Higashi-Karatsu Station

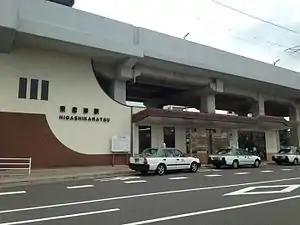
The north entrance of Higashi-Karatsu Station in 2016

is a passenger railway station located in the city of Karatsu, Saga Prefecture, Japan. It is operated by JR Kyushu and is on the Chikuhi Line.